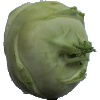
Label: Kohlrabi 1